The Man in the Fire

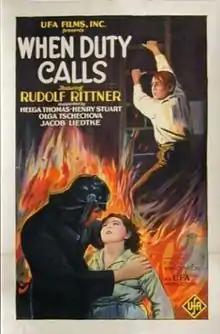
American release poster

The Man in the Fire (German: Der Mann im Feuer) is a 1926 German silent film directed by Erich Waschneck and starring Helga Thomas, Olga Chekhova and Henry Stuart. It was shot at the Weissensee Studios in Berlin. The film's sets were designed by Botho Hoefer. It was released in the United States under the alternative title of When Duty Calls.